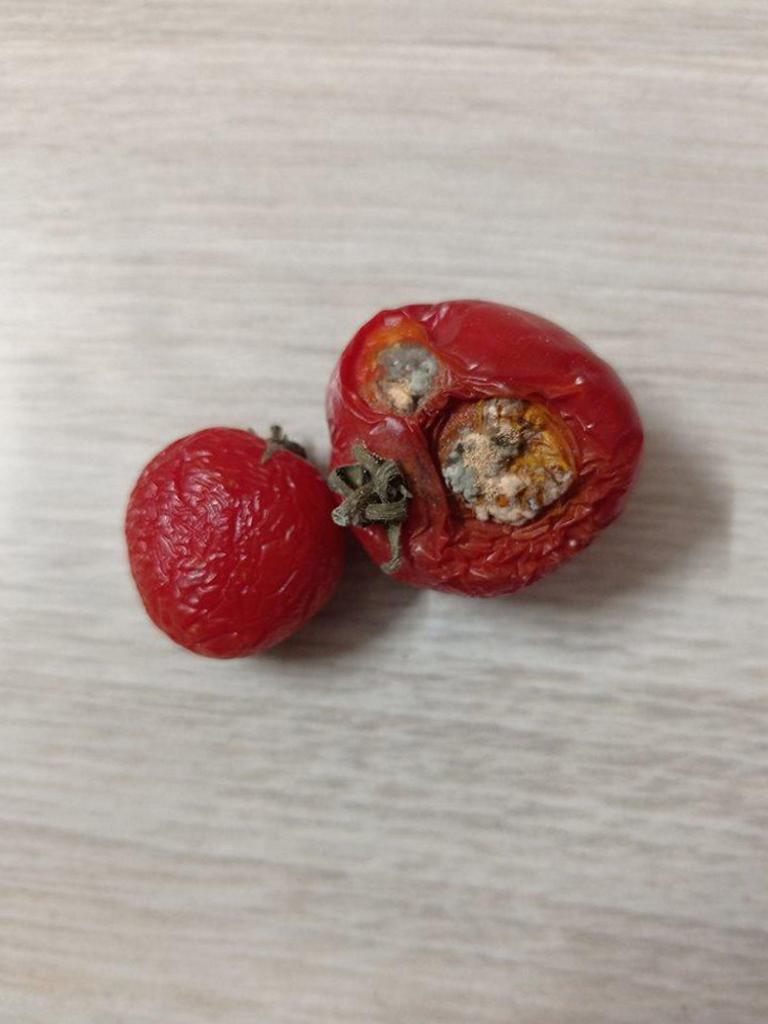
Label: Rotten